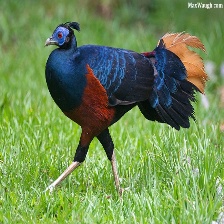
Species: CRESTED FIREBACK
Scientific name: LOPHURA IGNITA